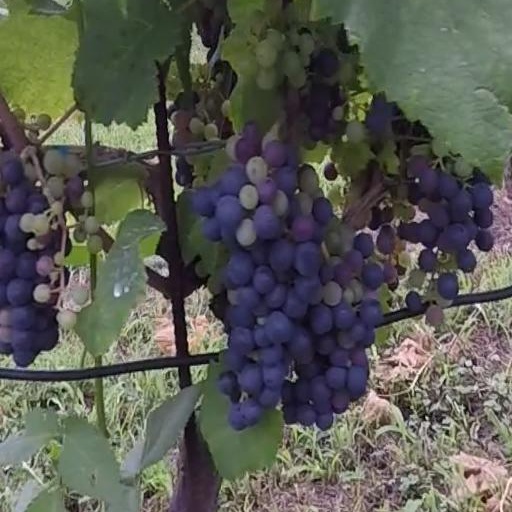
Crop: grape